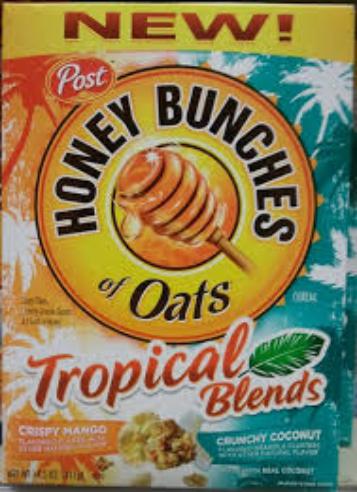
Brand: Honey Bunches of Oats
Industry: Food